Singapore–Thailand relations

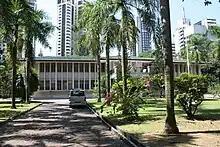
Thai embassy in Singapore

Singapore and Siam started trade relations before the founding of Singapore by Stamford Raffles. At that time, some Chinese Siamese merchants went to Singapore for trading activities. In 1871, King Rama V of Siam visited Singapore and this was the first time of the Monarchy of Thailand visiting a foreign country. During his visit, he gave an elephant statue to Singapore which stands outside the Old Parliament House today.